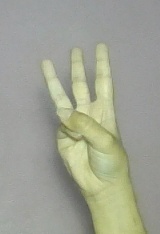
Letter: thaa